Kale (Welsh Roma)

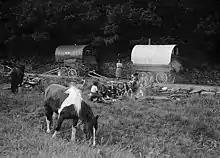
Kalé Romani encampment in Swansea, 1953

The Kale are closely related to the Romanichal, Romanisael, Kaale and Scottish Lowland Roma. They are considered part of the Gypsy (Romani), Roma and Traveller (GRT) community. Romanichal are present in South Wales (in and around Cardiff, Swansea and Newport) and North East Wales (in and around Wrexham as well as in parts of Wales close to Liverpool and Chester). The Romani people can trace their origins to South Asia, likely in the regions of present-day Punjab, Rajasthan and Sindh.